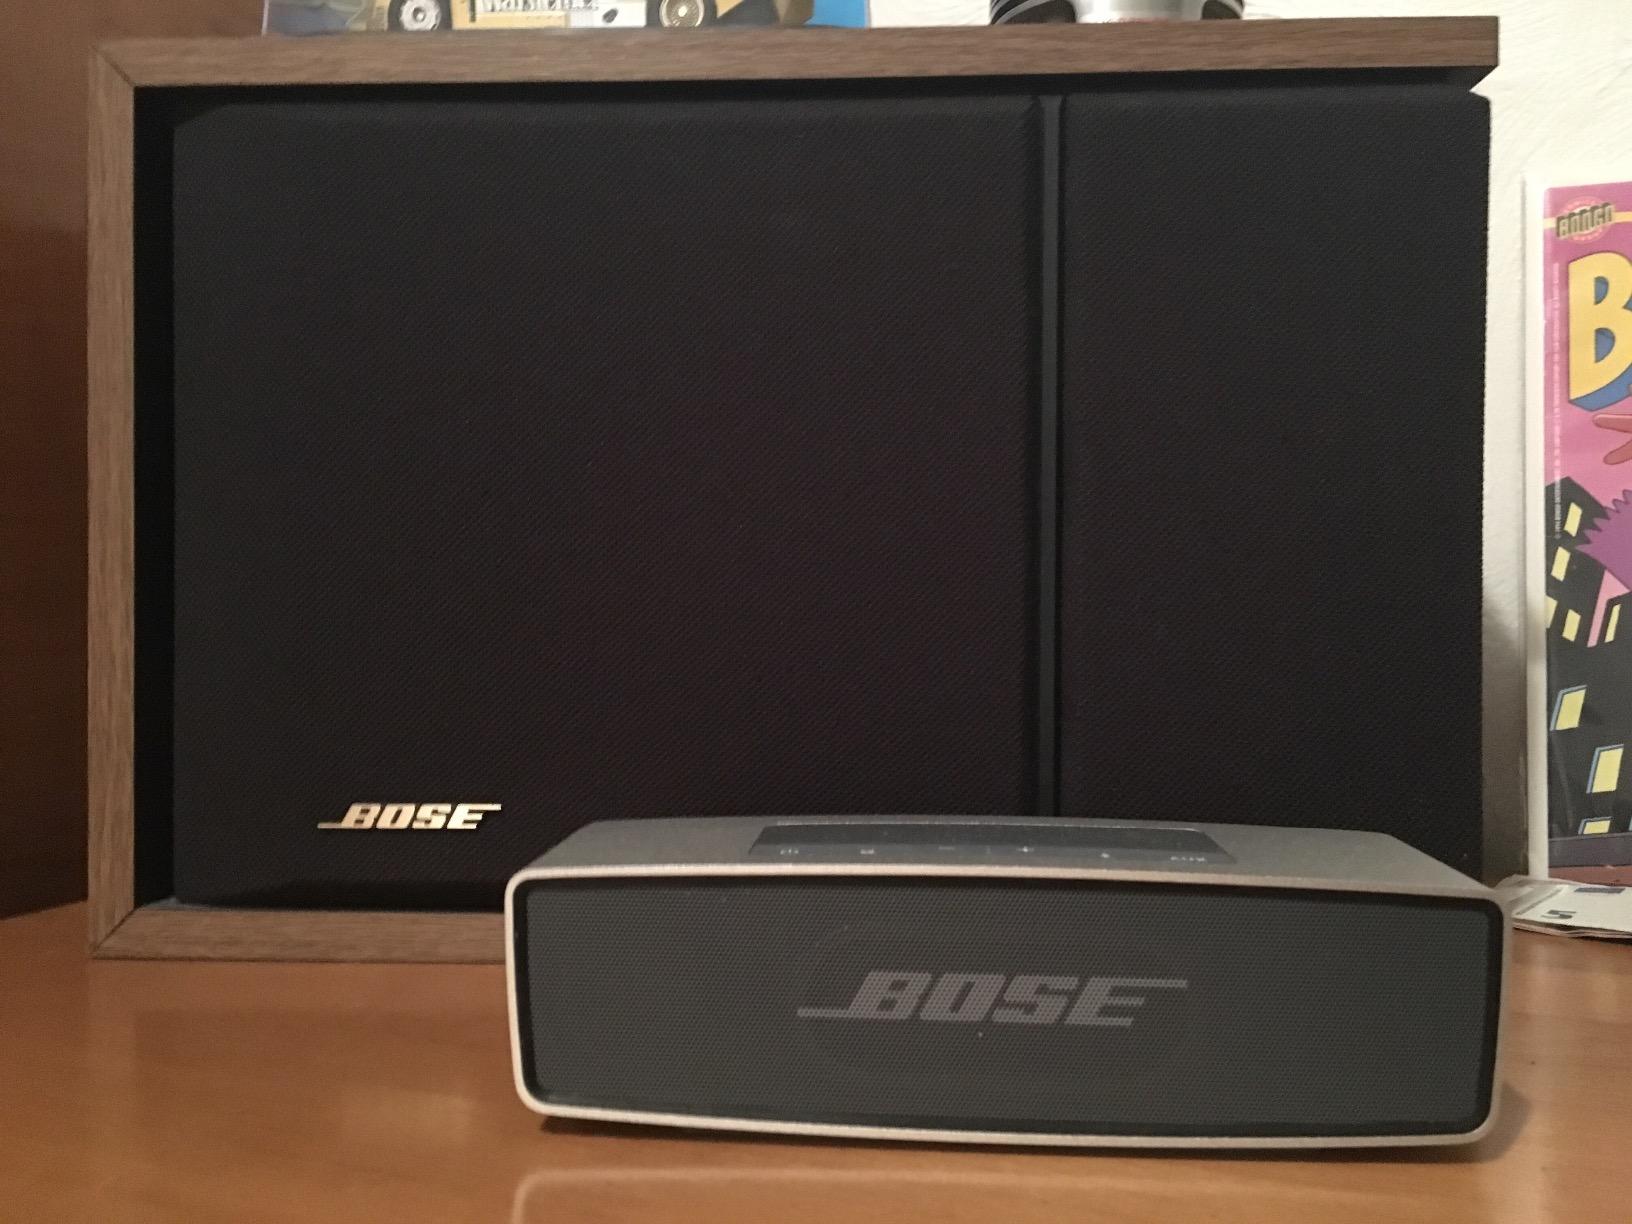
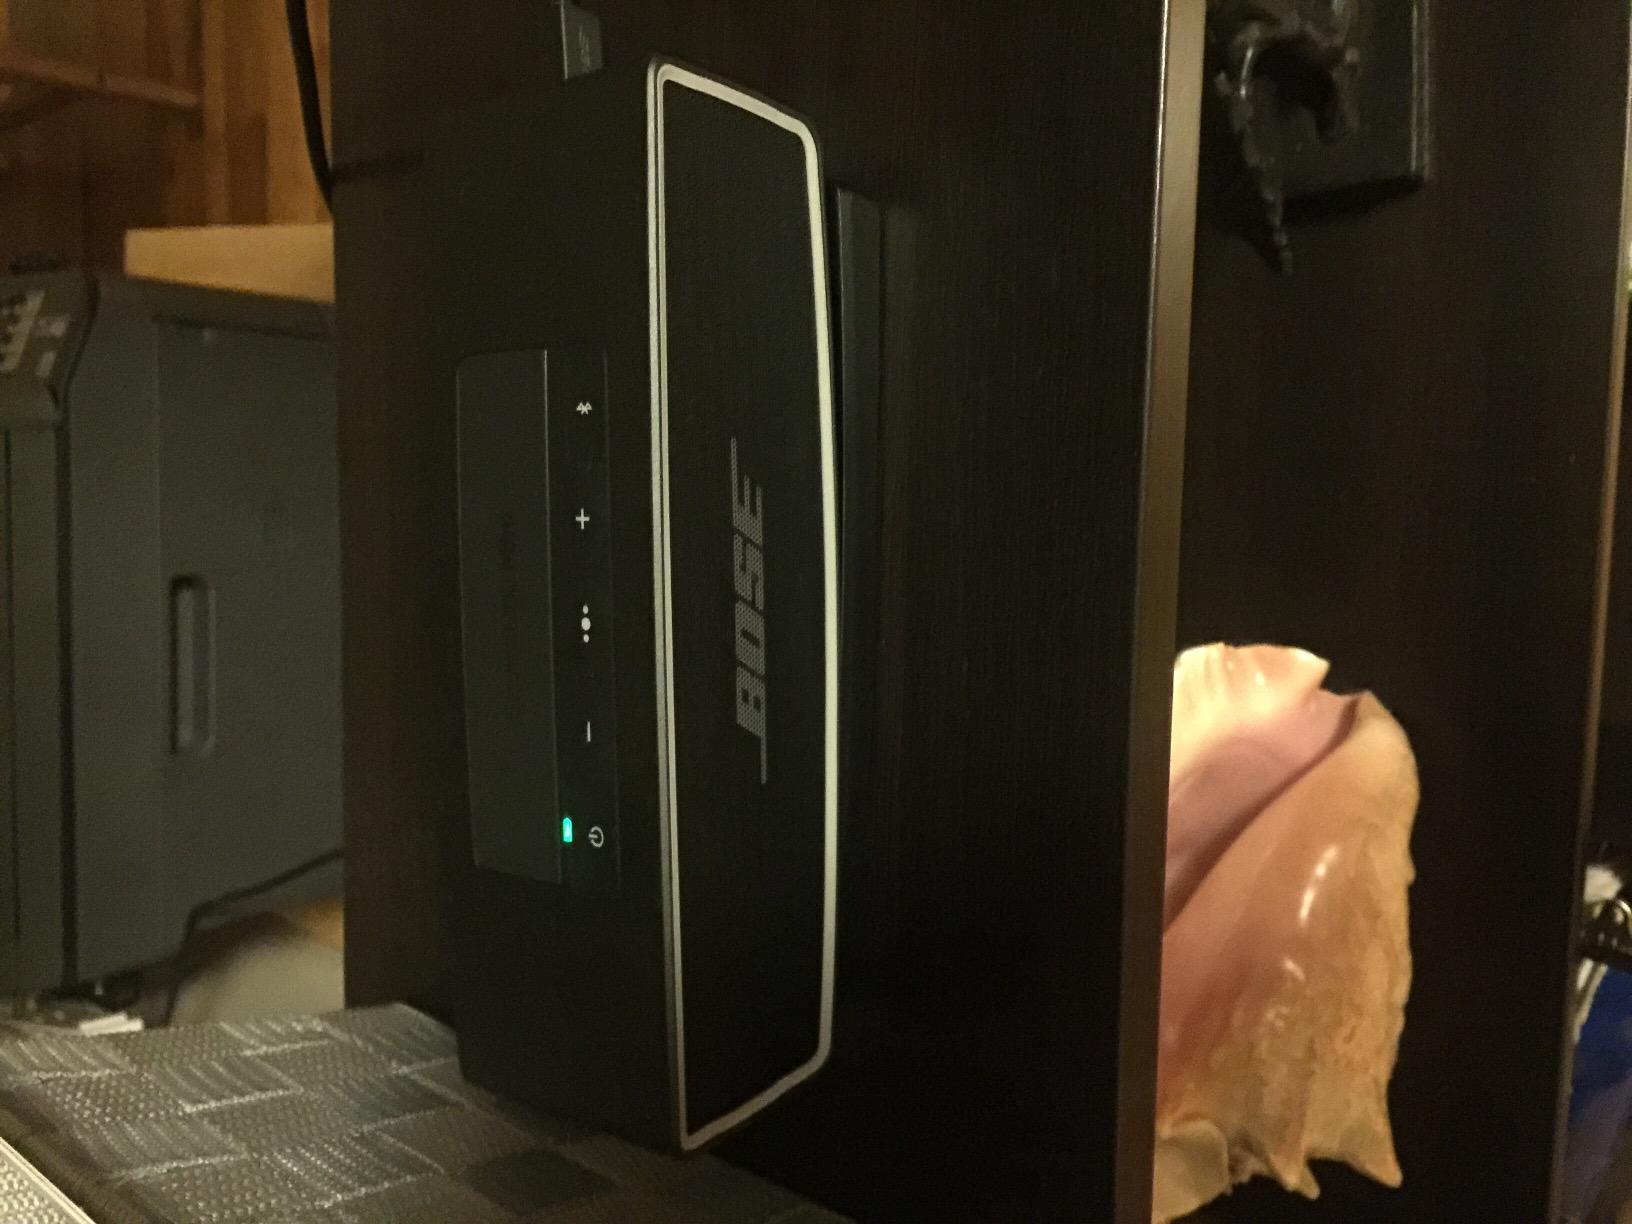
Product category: speaker
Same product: yes